Highways in Albania

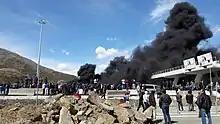
Violent protests at the A1 motorway toll plaza in 2018

Following the end of communism in 1991, the highways in the country began to be modernized with the construction of the National Road 2, connecting the country's capital of Tirana with the country's second-largest city of Durrës. Since 2000, main roadways have drastically improved, though lacking standards in design and road safety. This involved the construction of new roadways, planting of trees and related greening projects, and lately the installing of contemporary signs. However, some state roads continue to deteriorate from lack of maintenance while others remain unfinished.